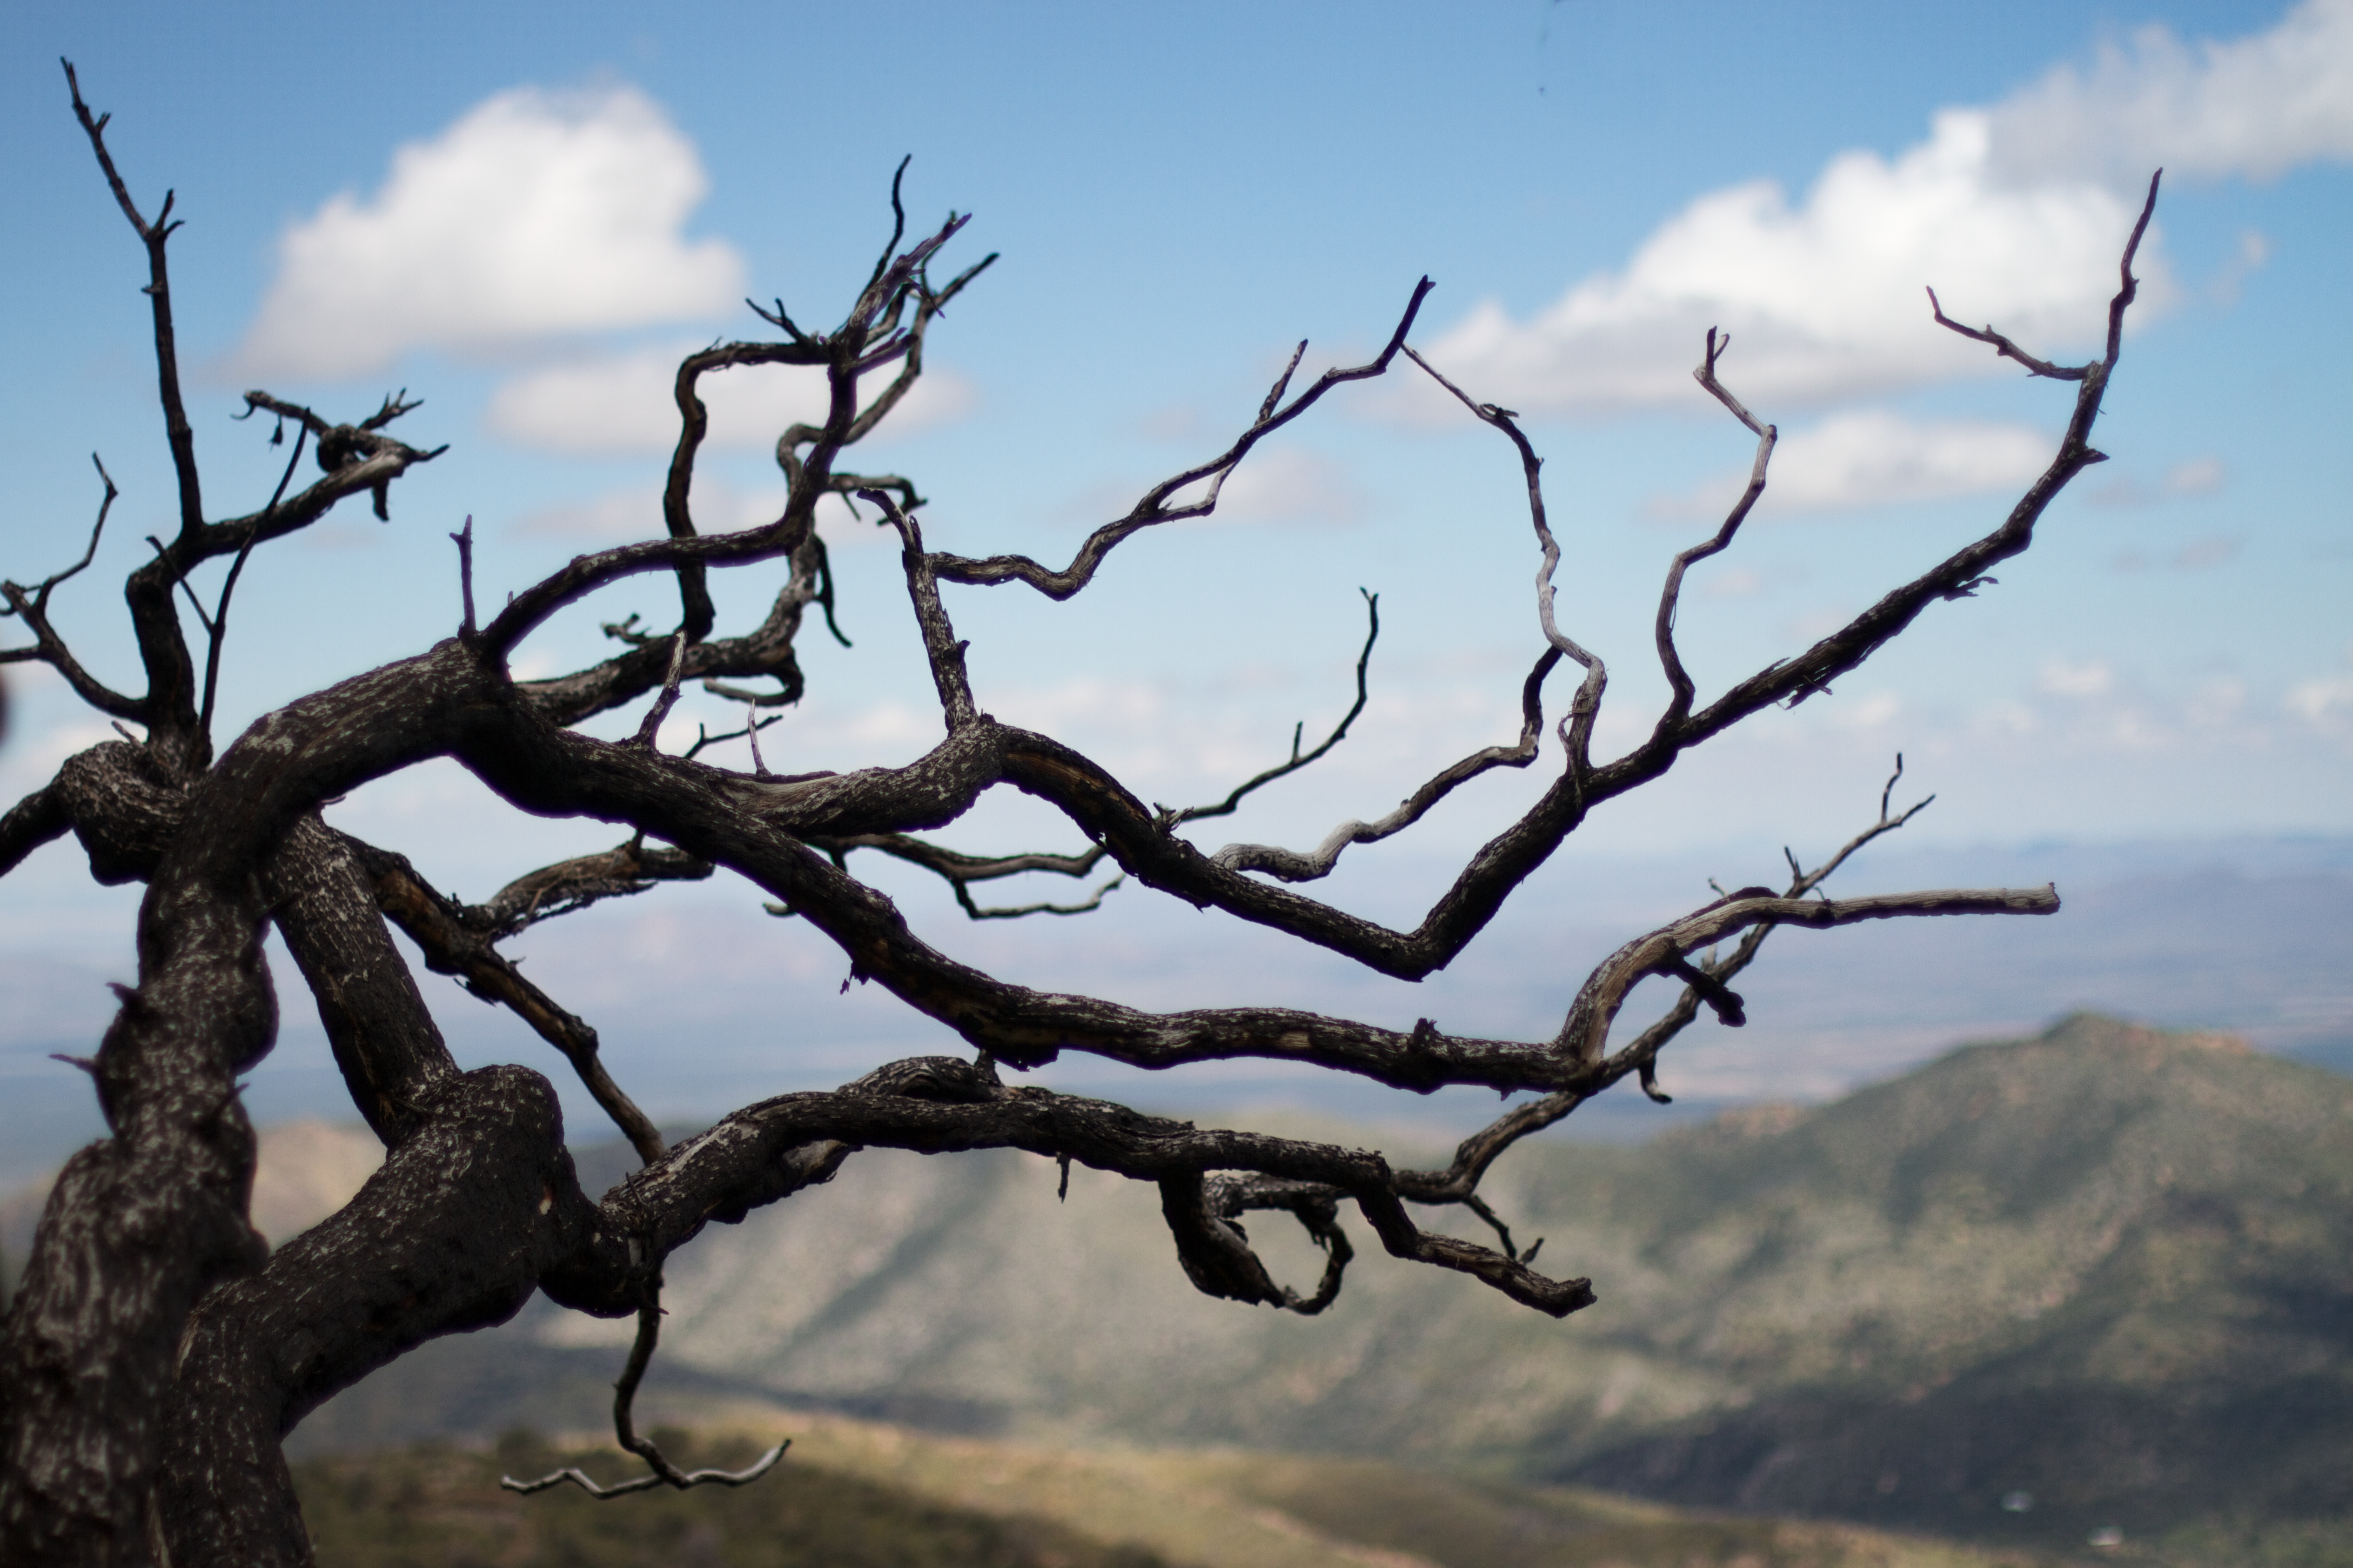
tree, nature, branch, winter, plant, sky, leaf, flower, twig, woody plant